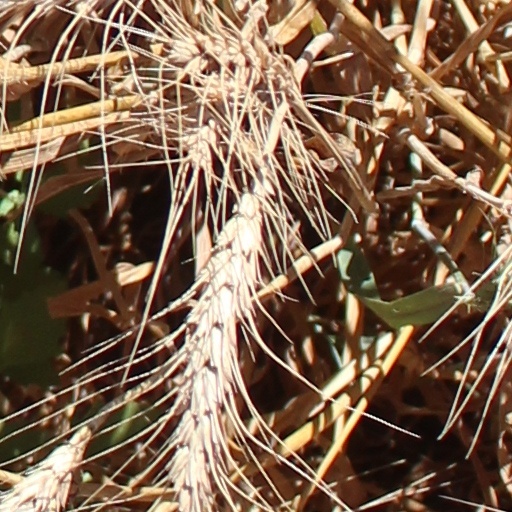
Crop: wheat